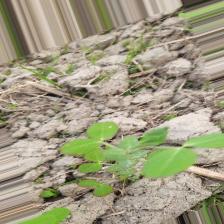
Label: Powdery Mildew